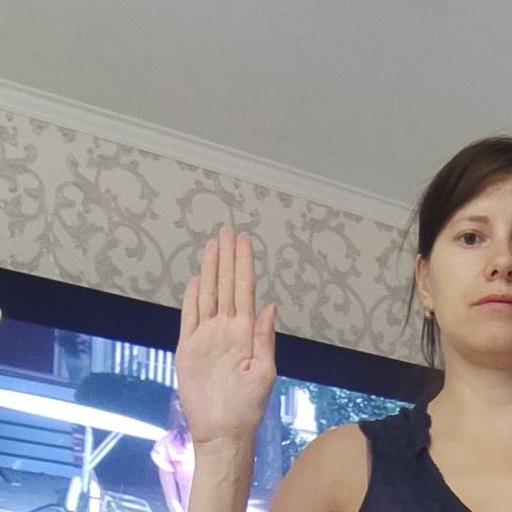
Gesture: stop